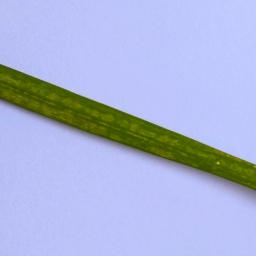
Label: Rice___Healthy